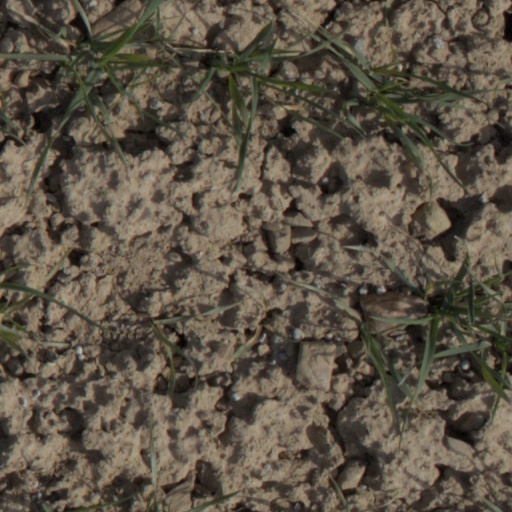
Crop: wheat